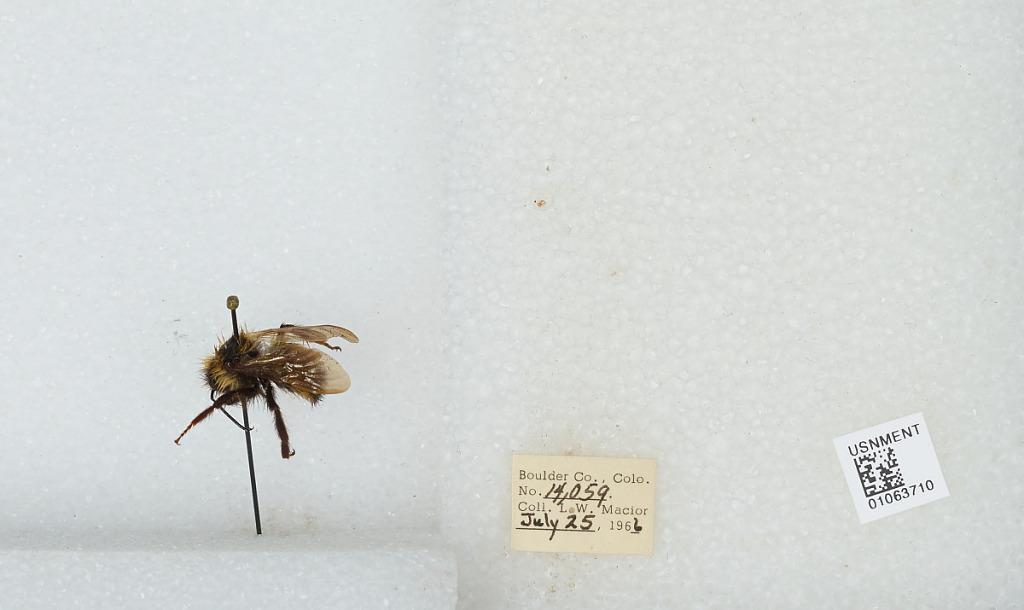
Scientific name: Bombus (Pyrobombus) bifarius Cresson
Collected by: L. Macior
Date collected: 1966-7-25
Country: United States
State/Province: Colorado
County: Boulder
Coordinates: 40.0017, -105.308